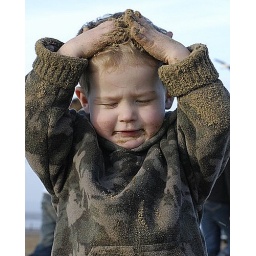
toby on beach getting sand in his life